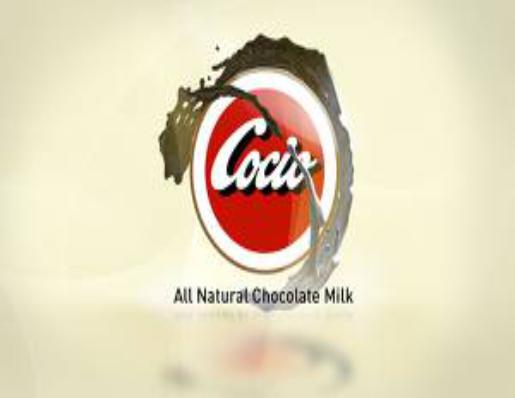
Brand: Cocio
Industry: Food